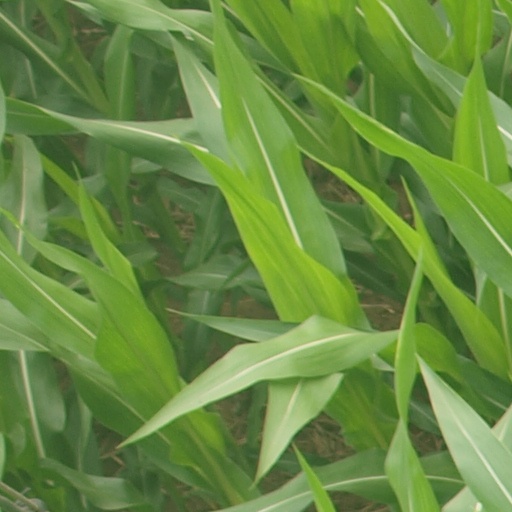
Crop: maize; corn